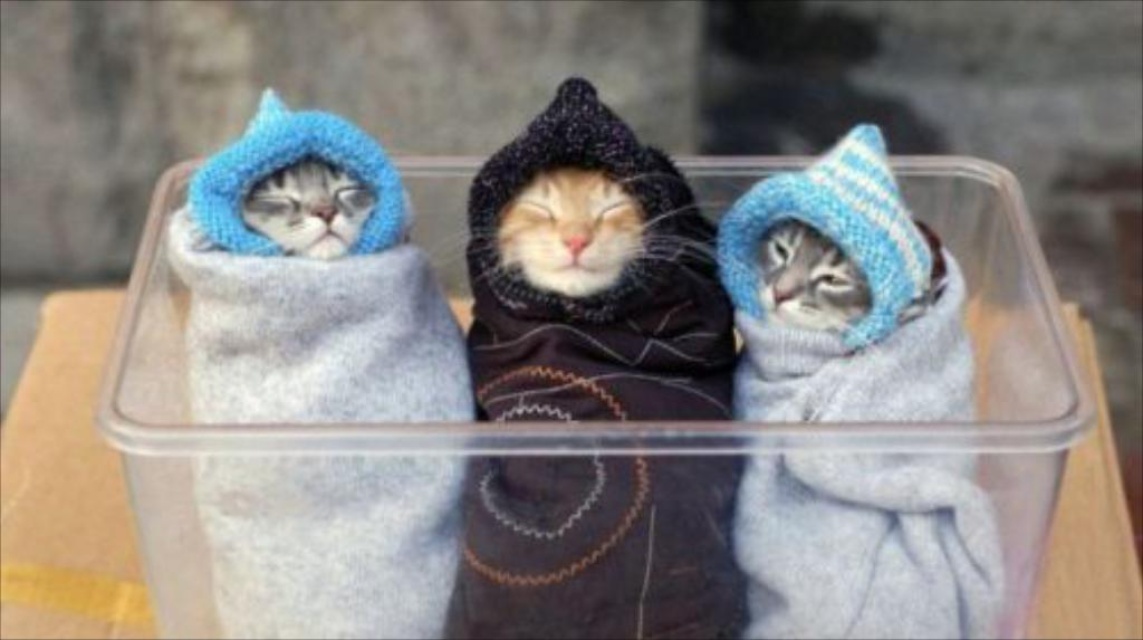
Question: Which object is the closest to the soft gray knit hat at left? Choose among these: (A) fluffy brown cat at center (B) blue knitted hat at center (C) blue knitted hat at left (D) striped knit hat at center
Answer: C